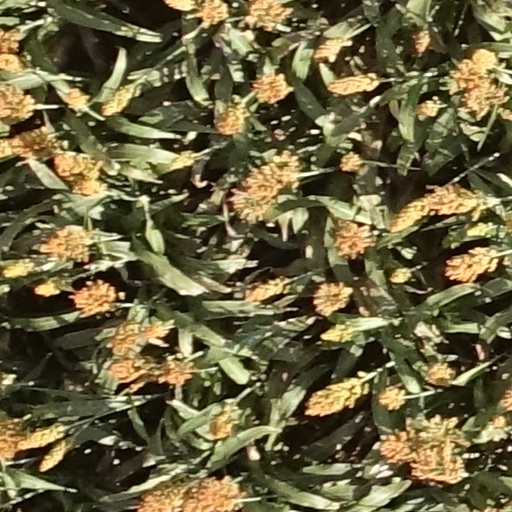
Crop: sorghum